Daryl Cobb

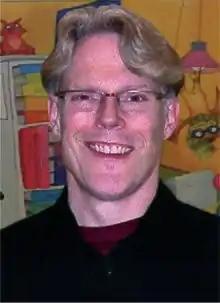

"Kirkus Reviews", in 2013, called Cobb's children's novel "Baseball, Bullies & Angels" "required reading for kids and parents." In 2014, "Baseball, Bullies & Angels" was endorsed by Stand For the Silent, a non-profit anti-bullying organization in the United States.